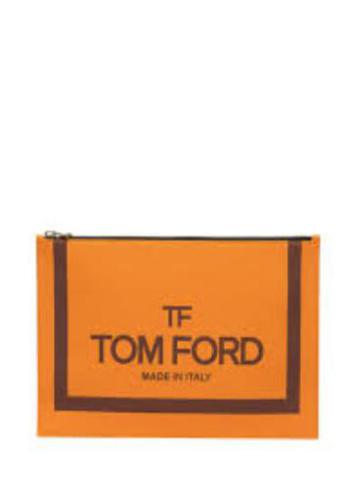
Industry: Clothes